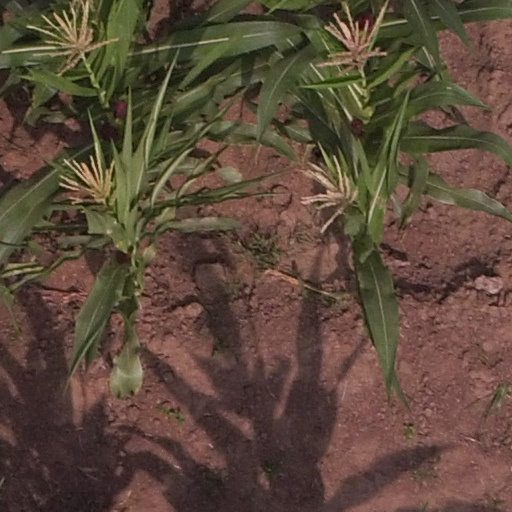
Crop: maize; corn